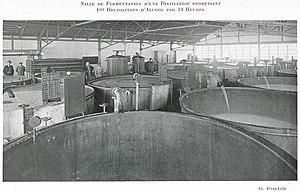
Salle de fermentation d'une distillerie produisant 400 hectolitres d'alcool par 24 heures
La fermentation est un processus métabolique convertissant généralement des glucides en acides, en gaz ou en alcools pour en extraire une partie de l'énergie chimique tout en ré-oxydant les coenzymes réduites par ces réactions. Il s'agit d'une voie métabolique d'oxydoréduction dans laquelle l'accepteur ultime d'électrons est souvent confondu avec le produit final des réactions. Elle se caractérise par une dégradation partielle de la substance fermentescible et ne permet qu'une production d'énergie limitée. Elle a lieu chez des levures et des bactéries, ainsi que dans les cellules musculaires manquant d'oxygène, c'est-à-dire en conditions anaérobies. Sa caractérisation au XIXᵉ siècle contribua à la découverte des enzymes. Louis Pasteur estimait ainsi que des ferments étaient responsables de la fermentation alcoolique chez la levure.